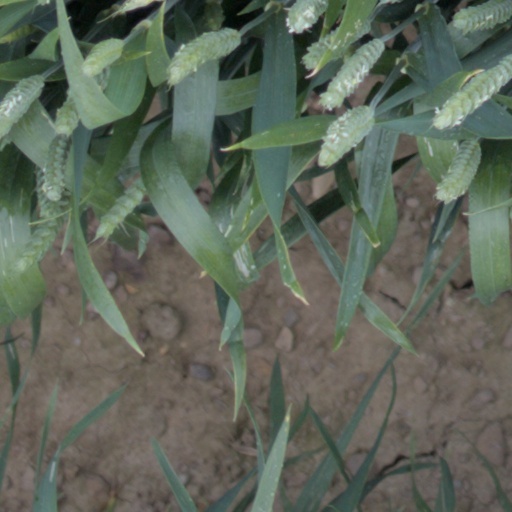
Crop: wheat